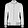
Label: Coat